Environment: real
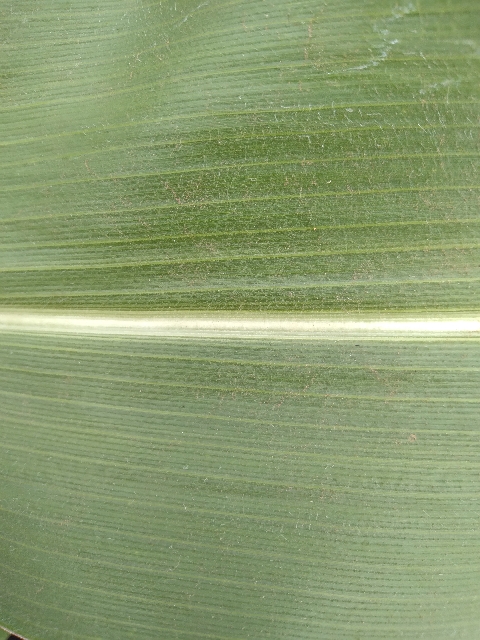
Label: healthy